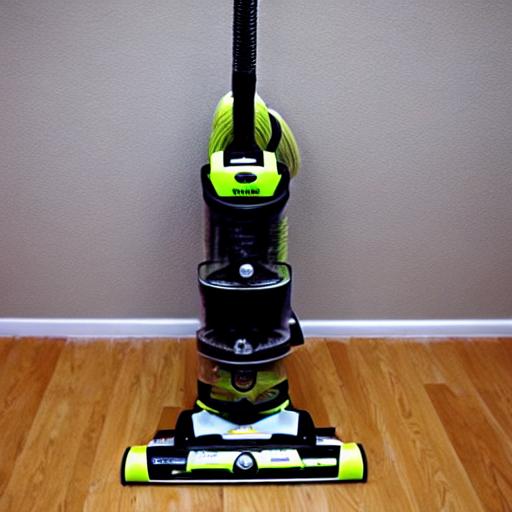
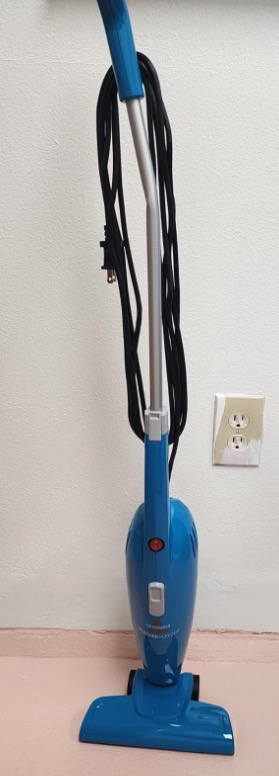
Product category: items_vacuum
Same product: no